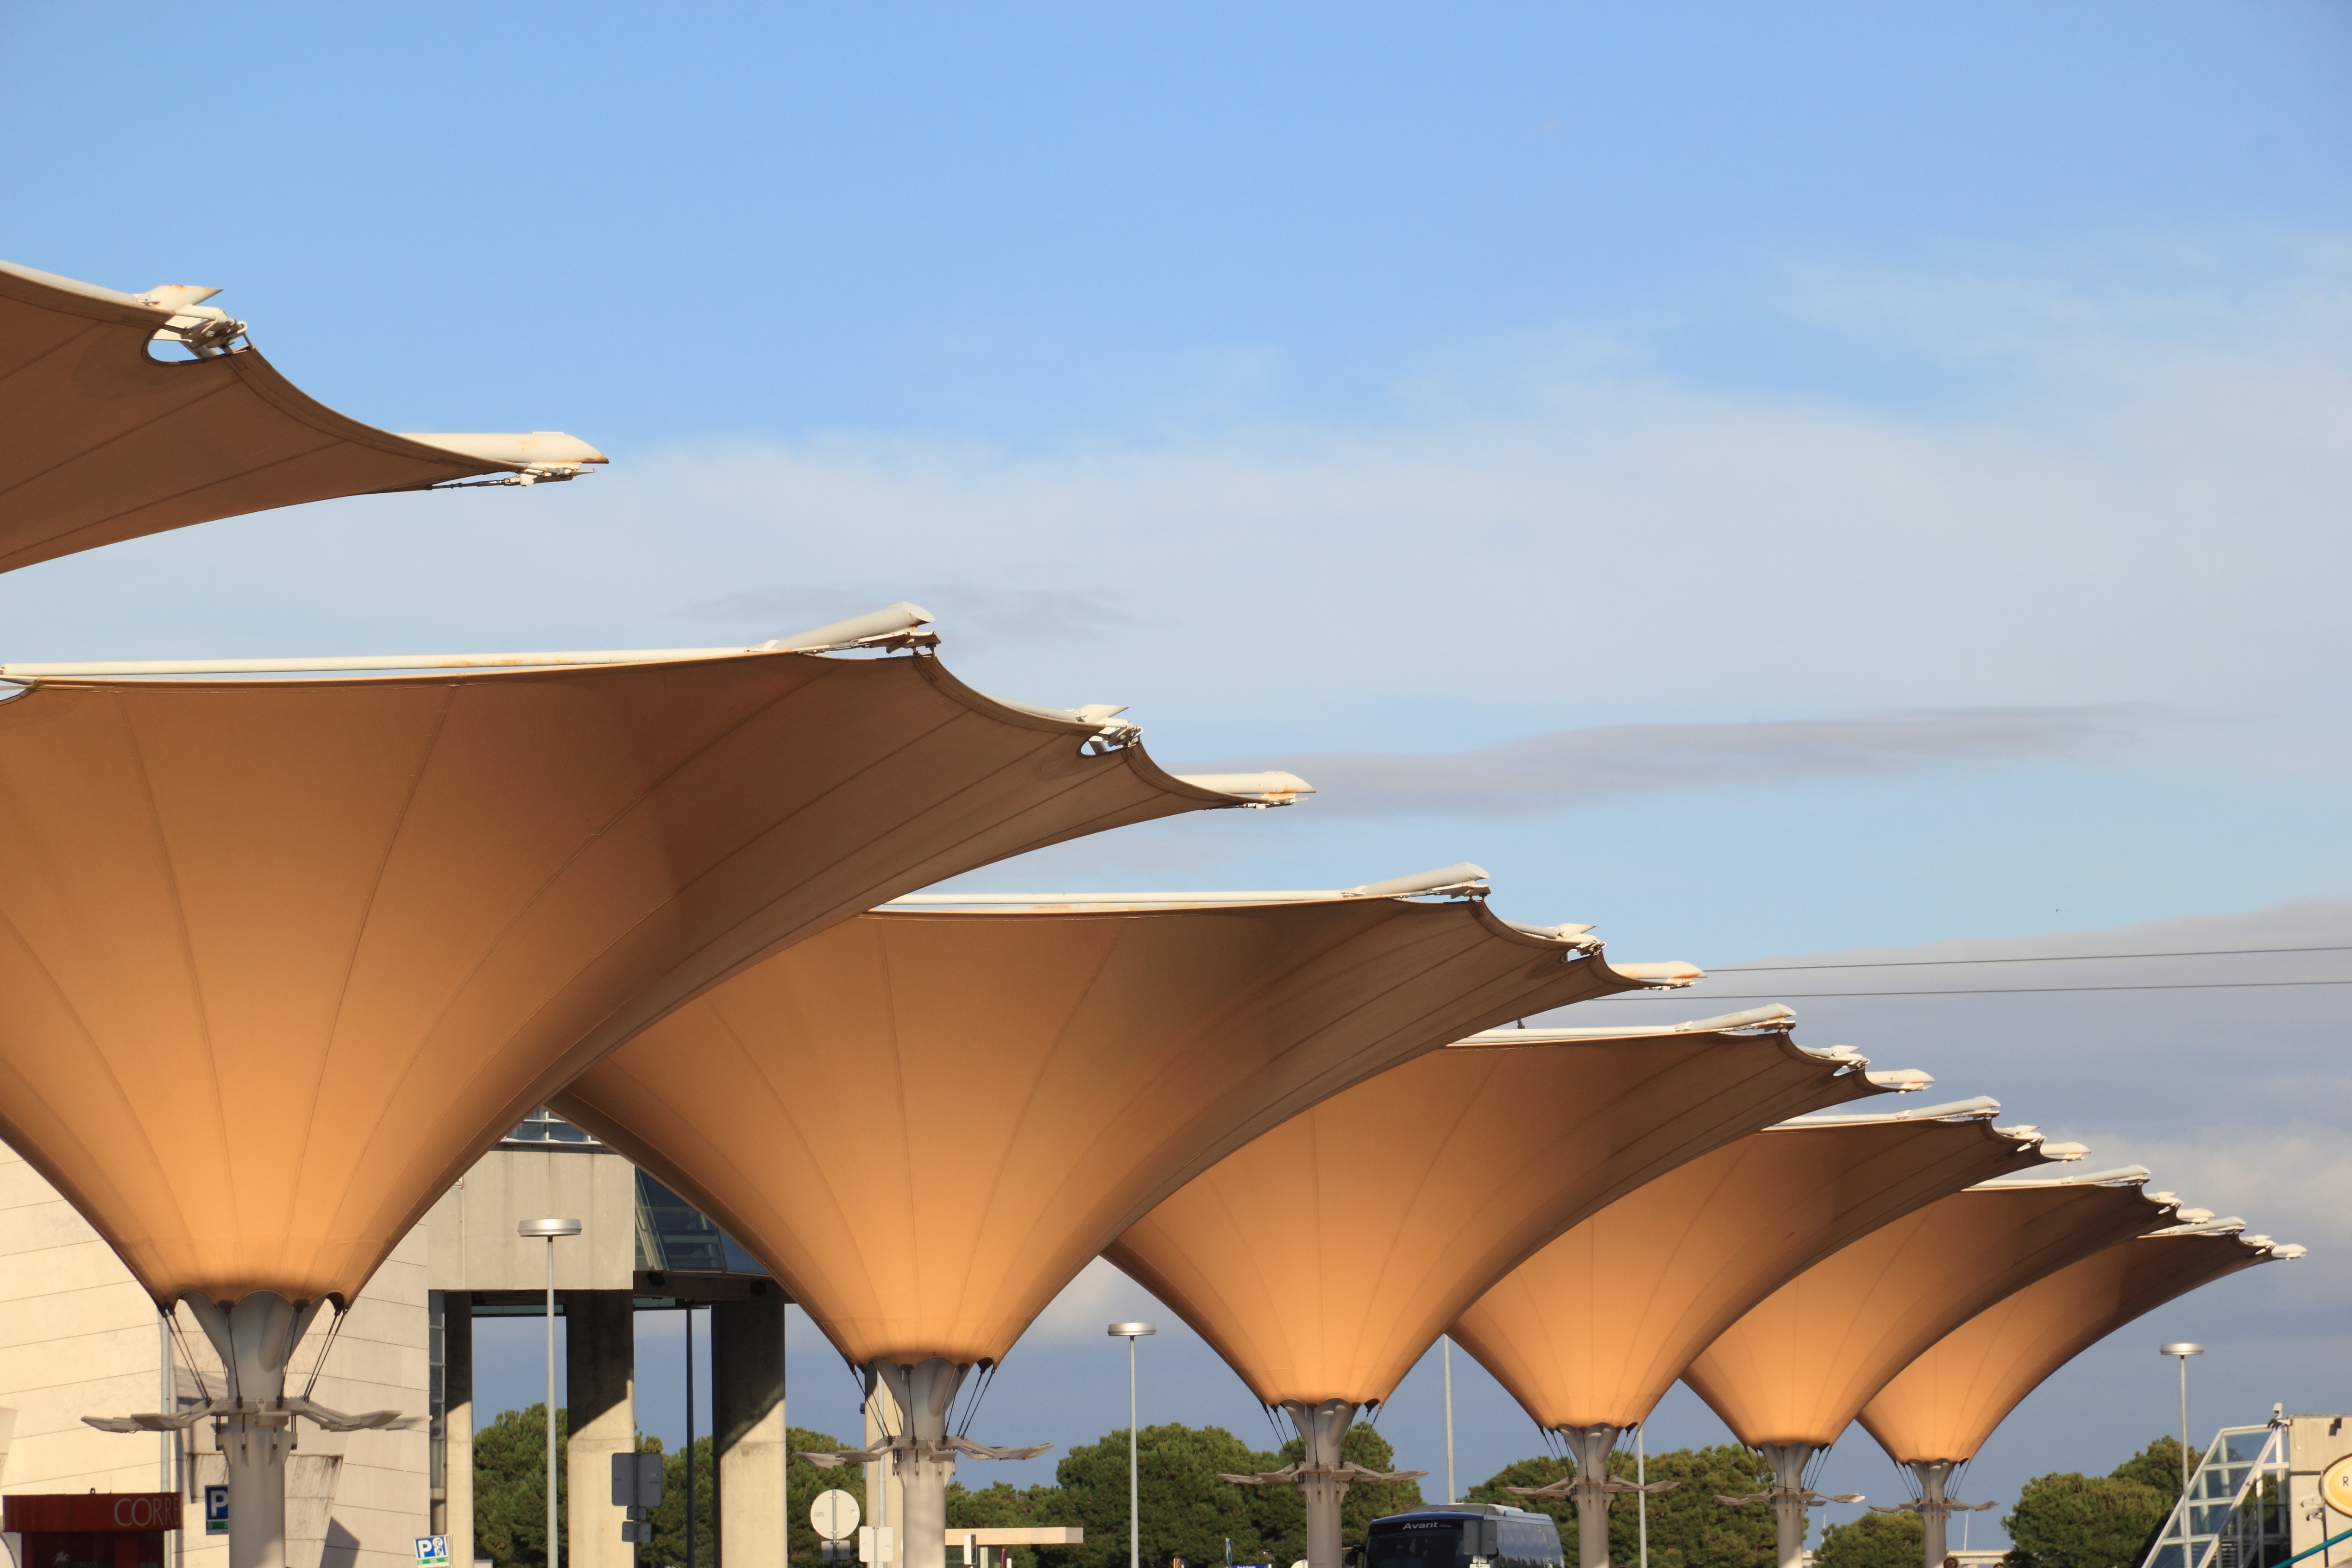
architecture, structure, umbrella, tent, expo, resort, umbrellas, portugal, area, lisbon, sunshades